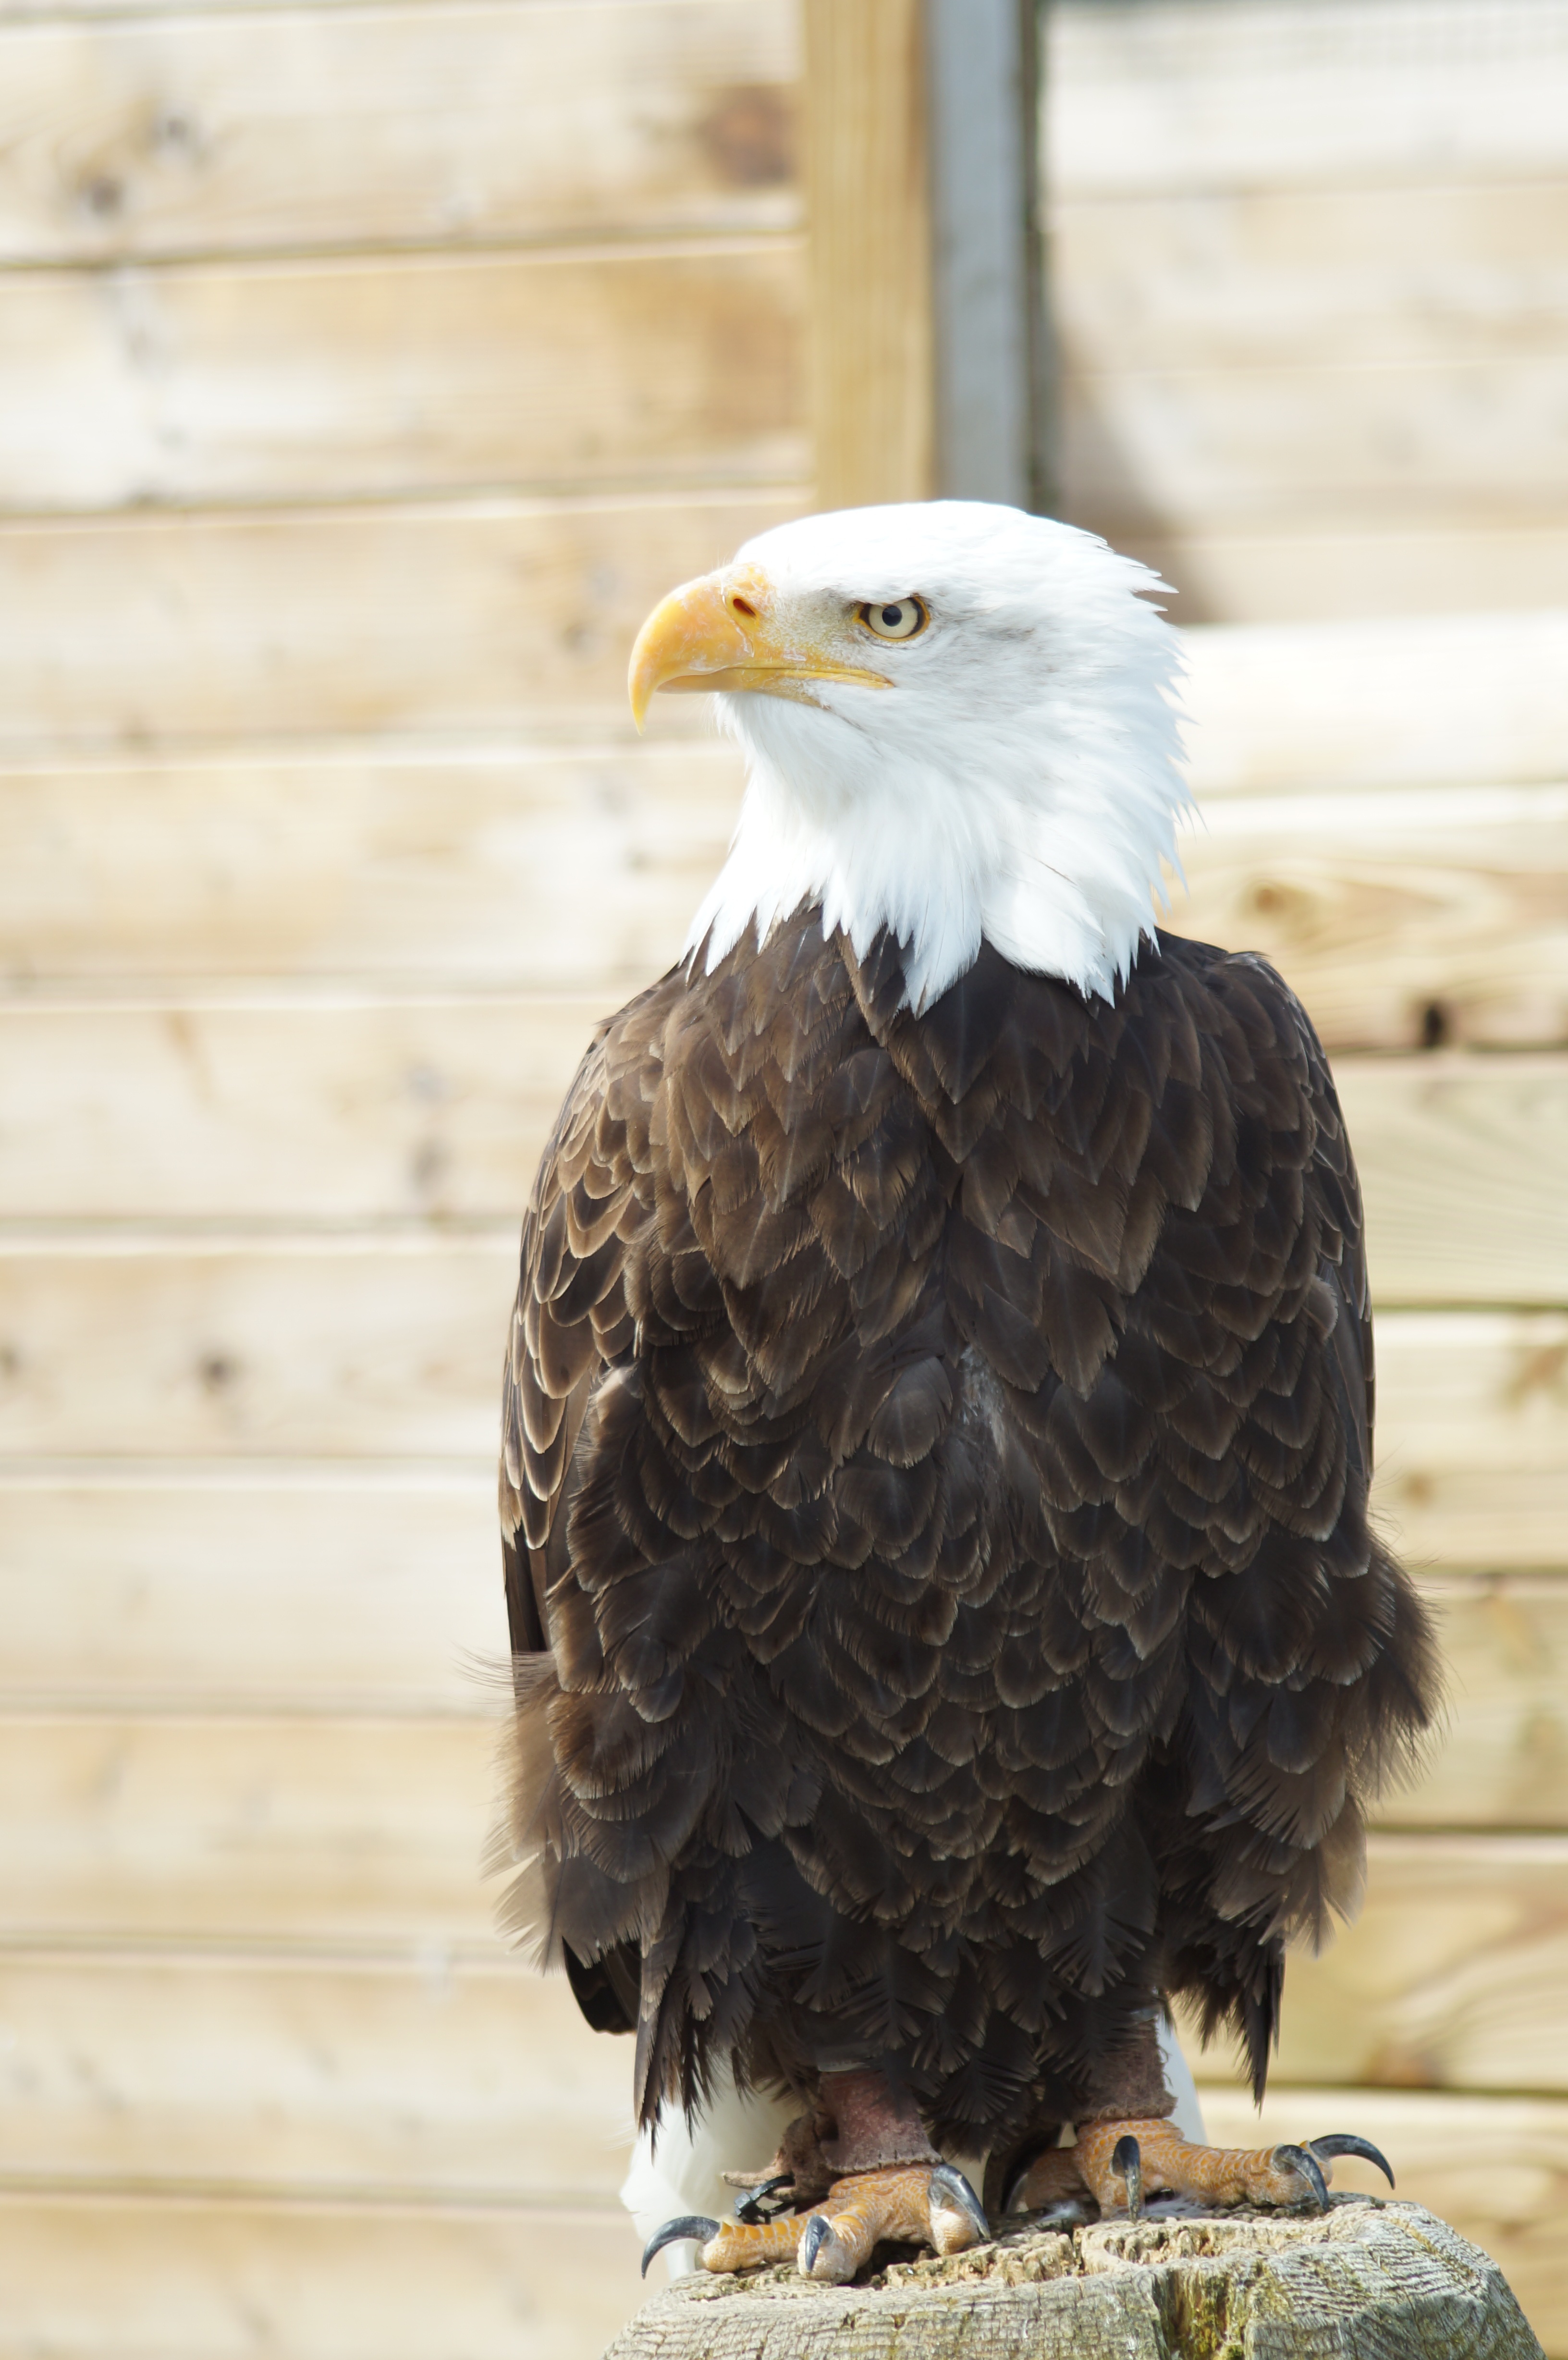
bird, wing, wildlife, fluffy, beak, eagle, fauna, raptor, claw, plumage, bird of prey, bald eagle, birds, animals, vertebrate, bill, falcon, animal world, adler, accipitriformes